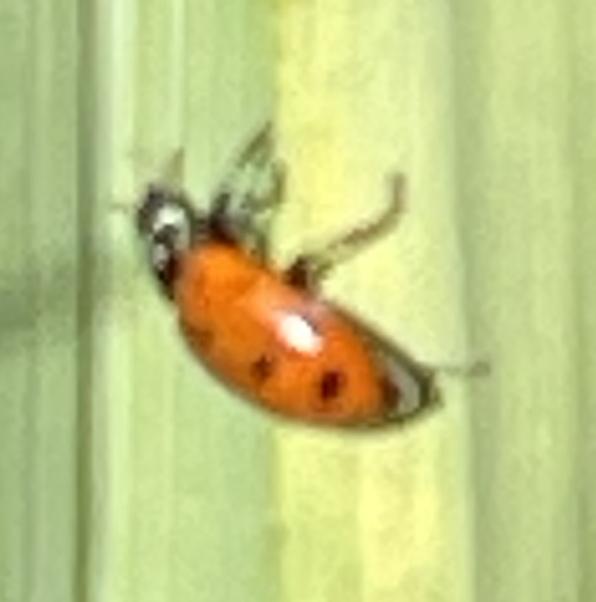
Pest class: predators